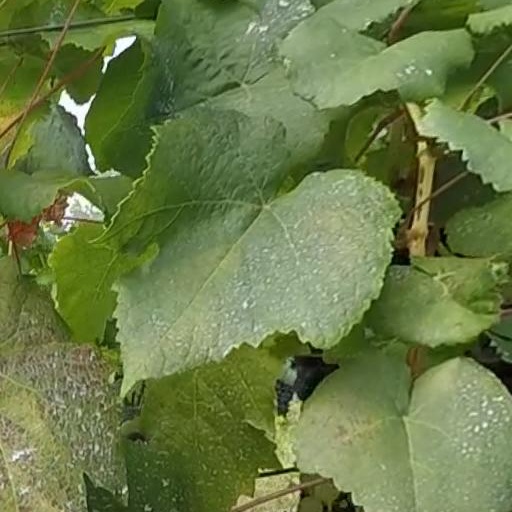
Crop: grape